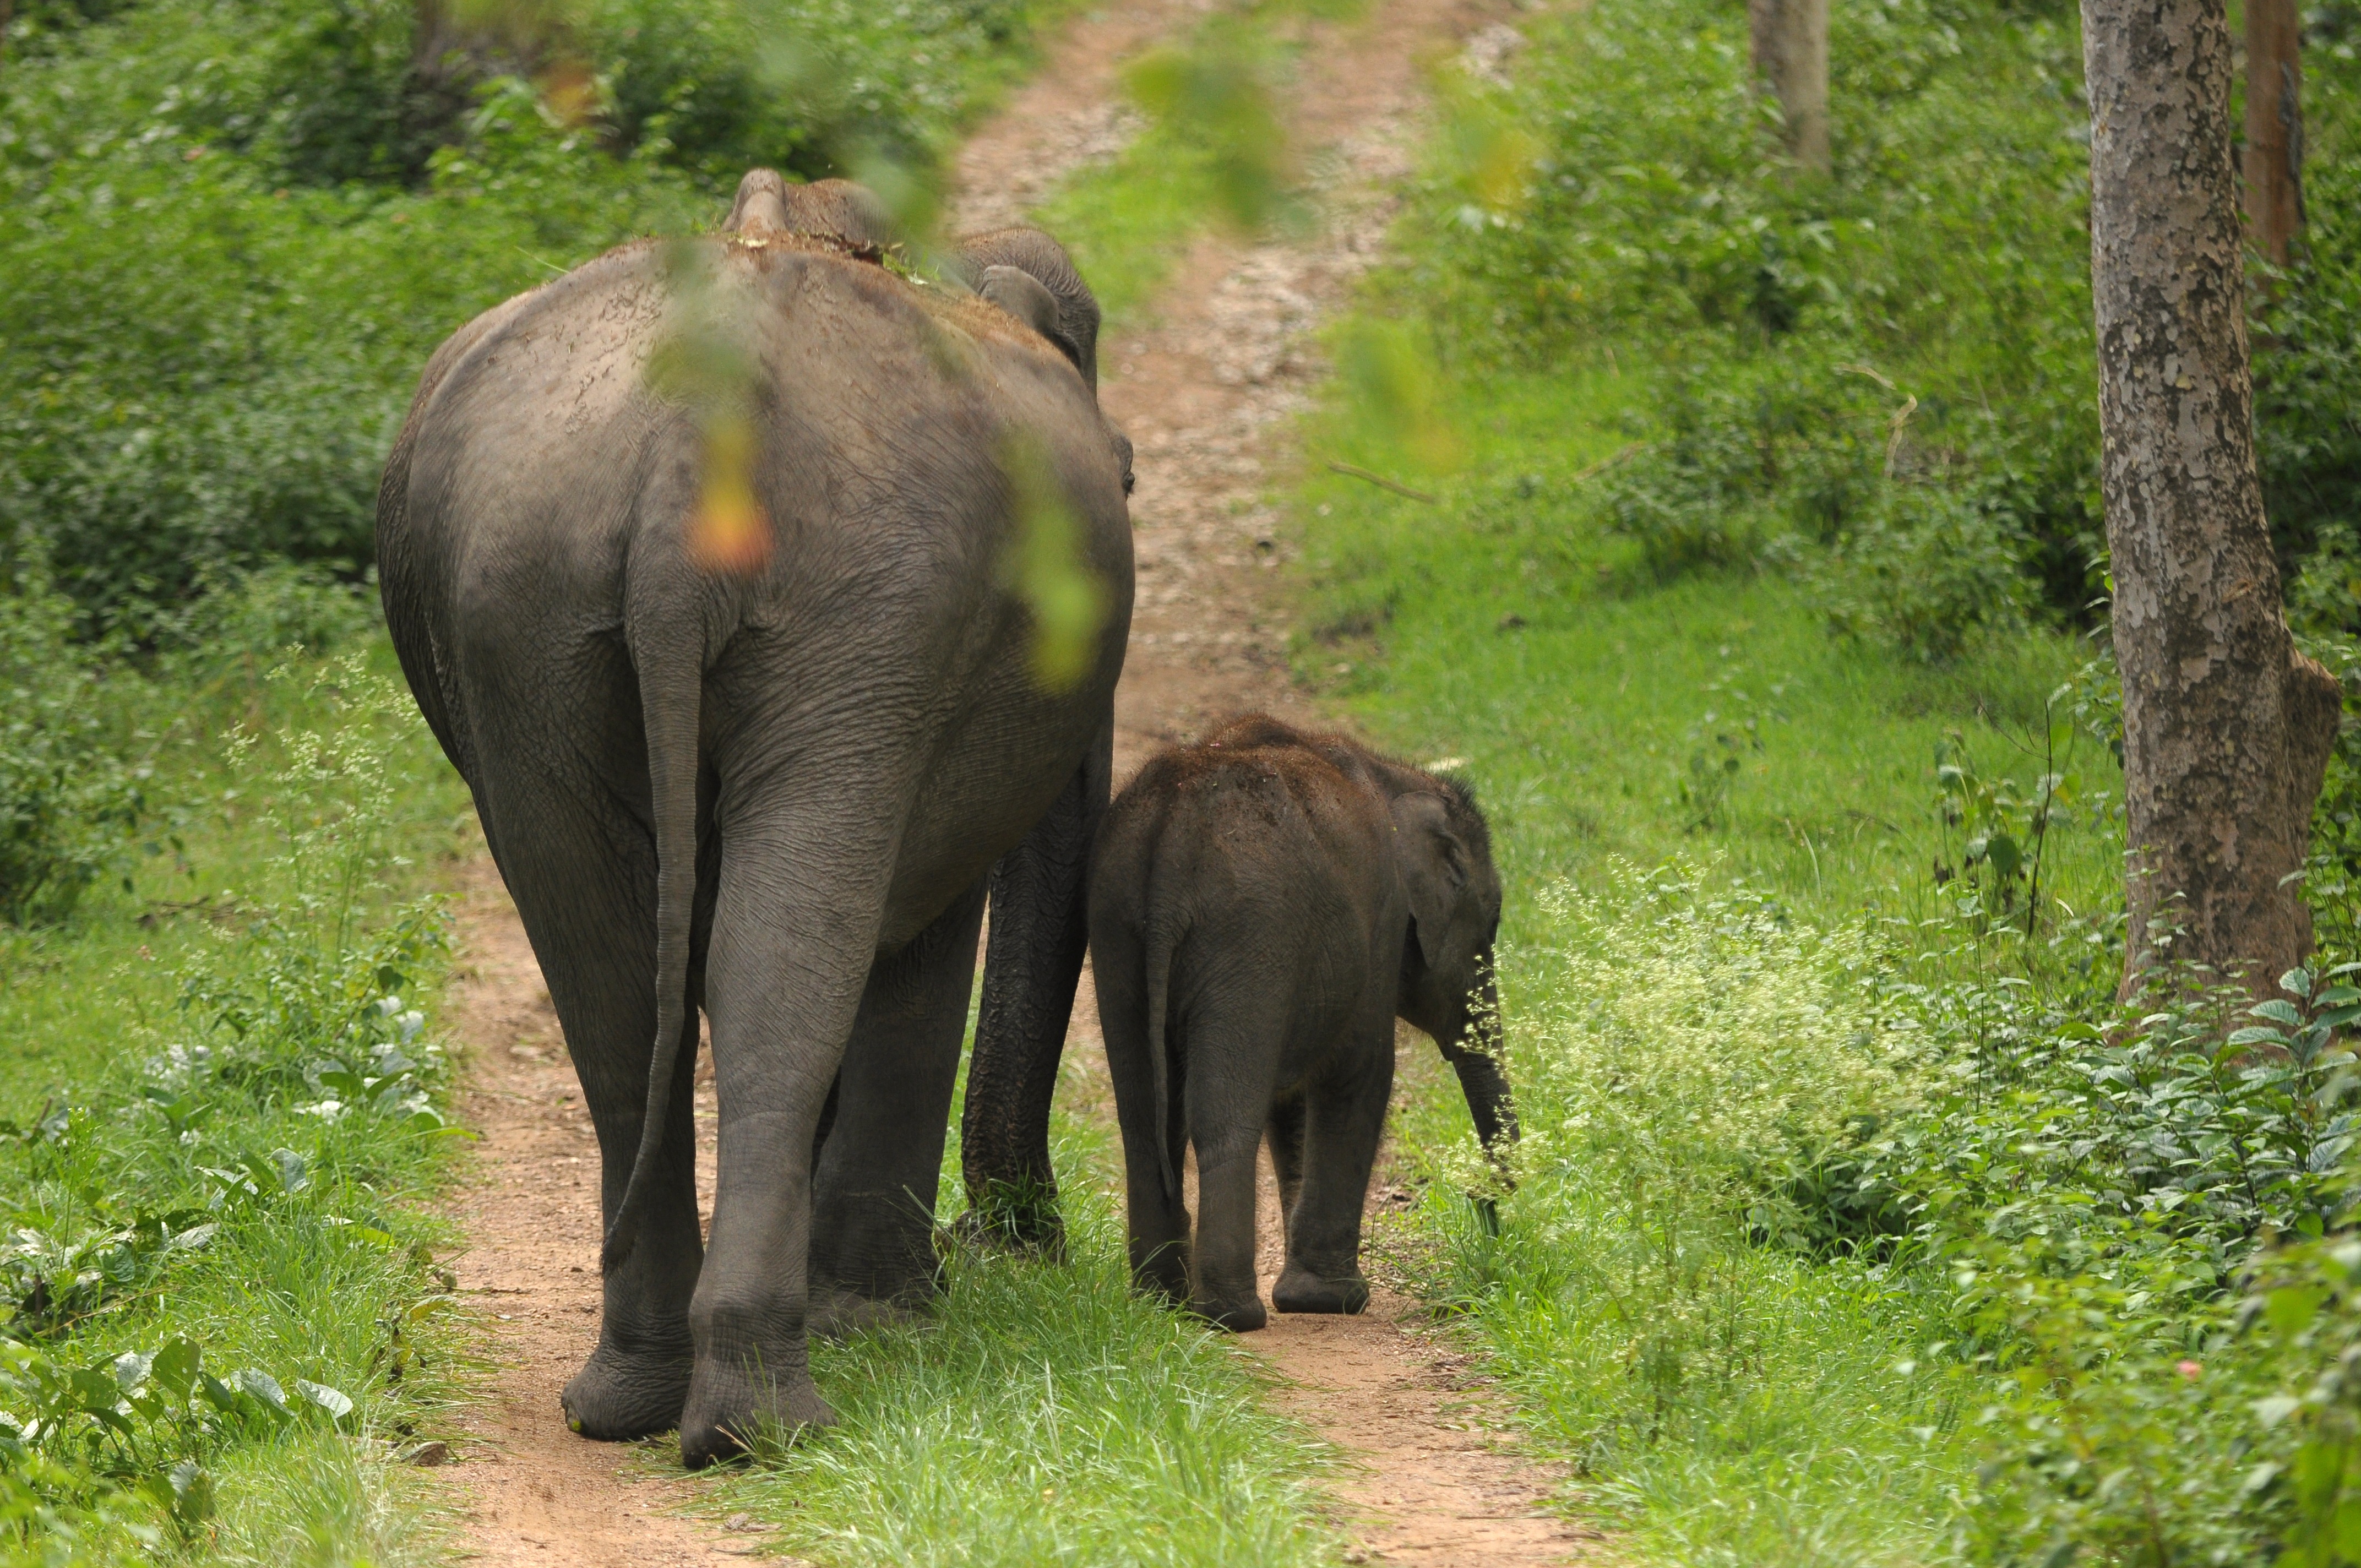
adventure, animal, wildlife, young, jungle, grazing, mammal, baby, fauna, savanna, elephant, calf, family, mother, india, safari, indian elephant, african elephant, cattle like mammal, elephants and mammoths